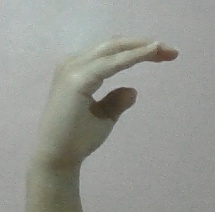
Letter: jeem